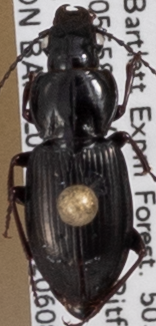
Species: Pterostichus pensylvanicus
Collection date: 2022-06-08
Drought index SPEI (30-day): -0.594
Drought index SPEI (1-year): -0.38
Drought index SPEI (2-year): -1.16